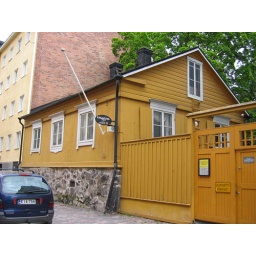
Built in 1818, this is the oldest wooden building standing in its original place in inner-city Helsinki. I love the color!